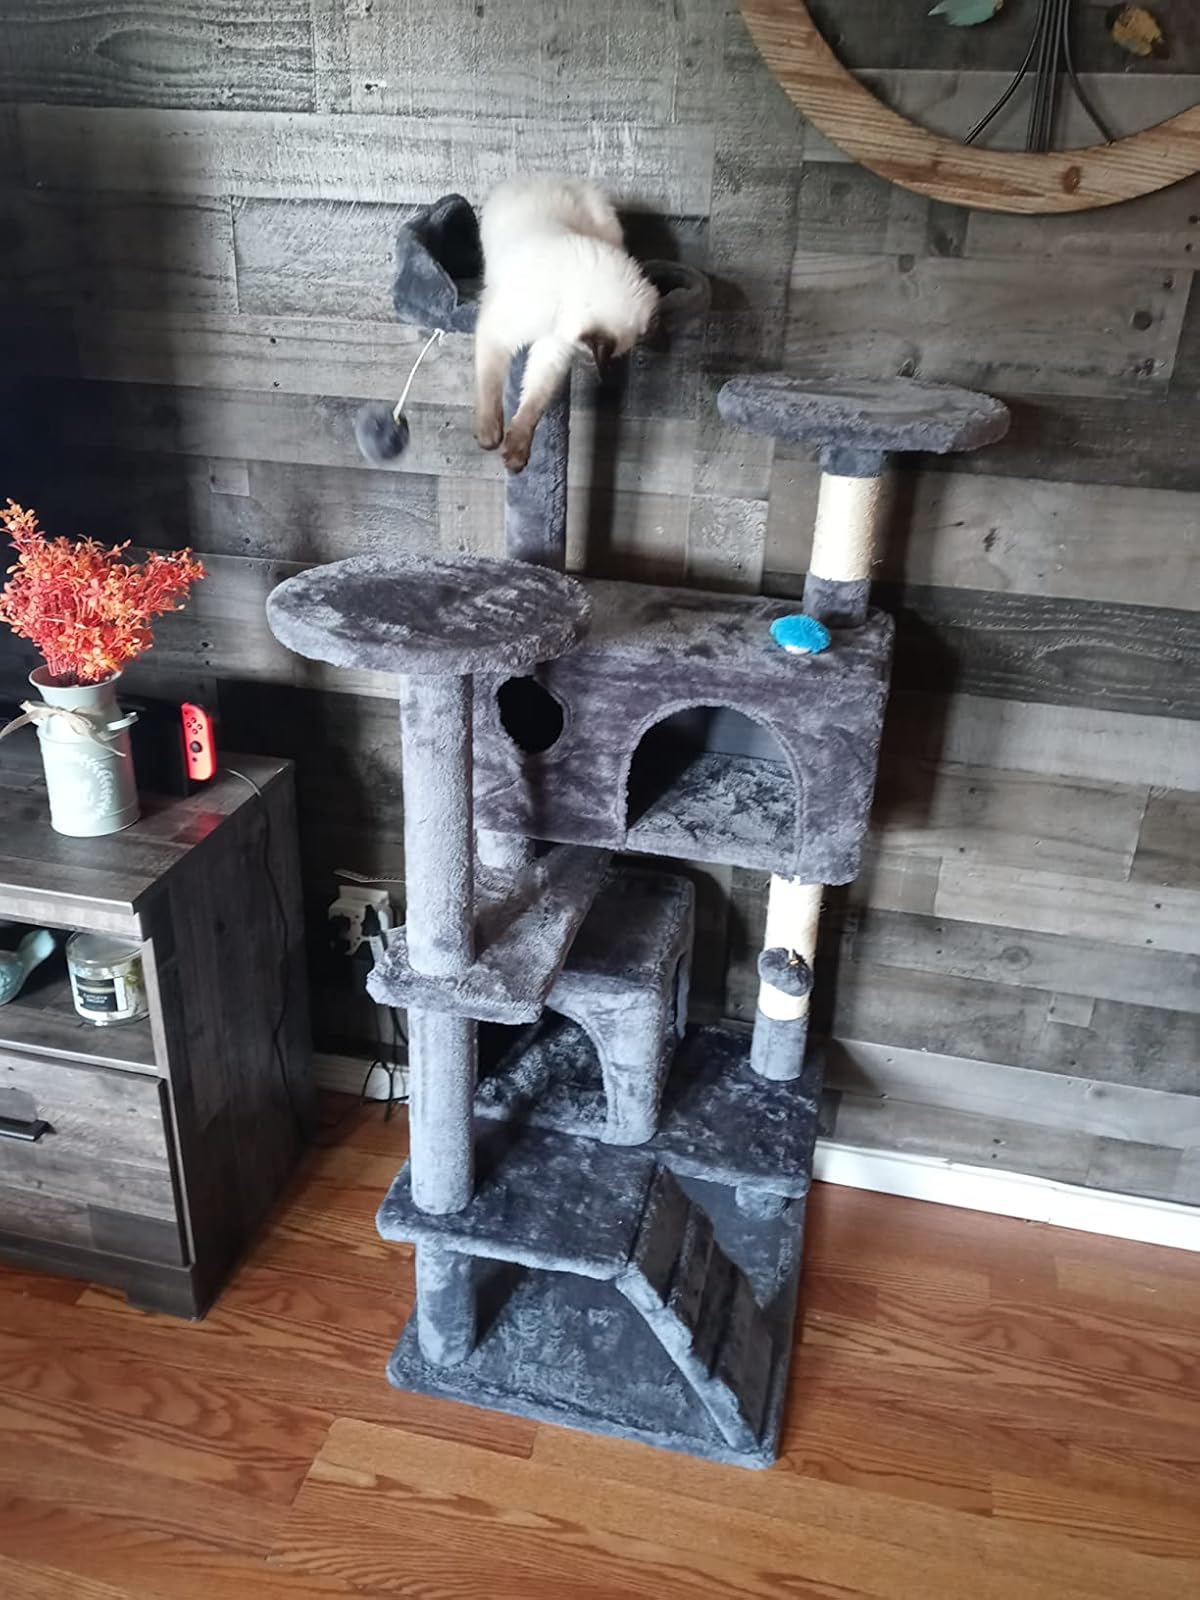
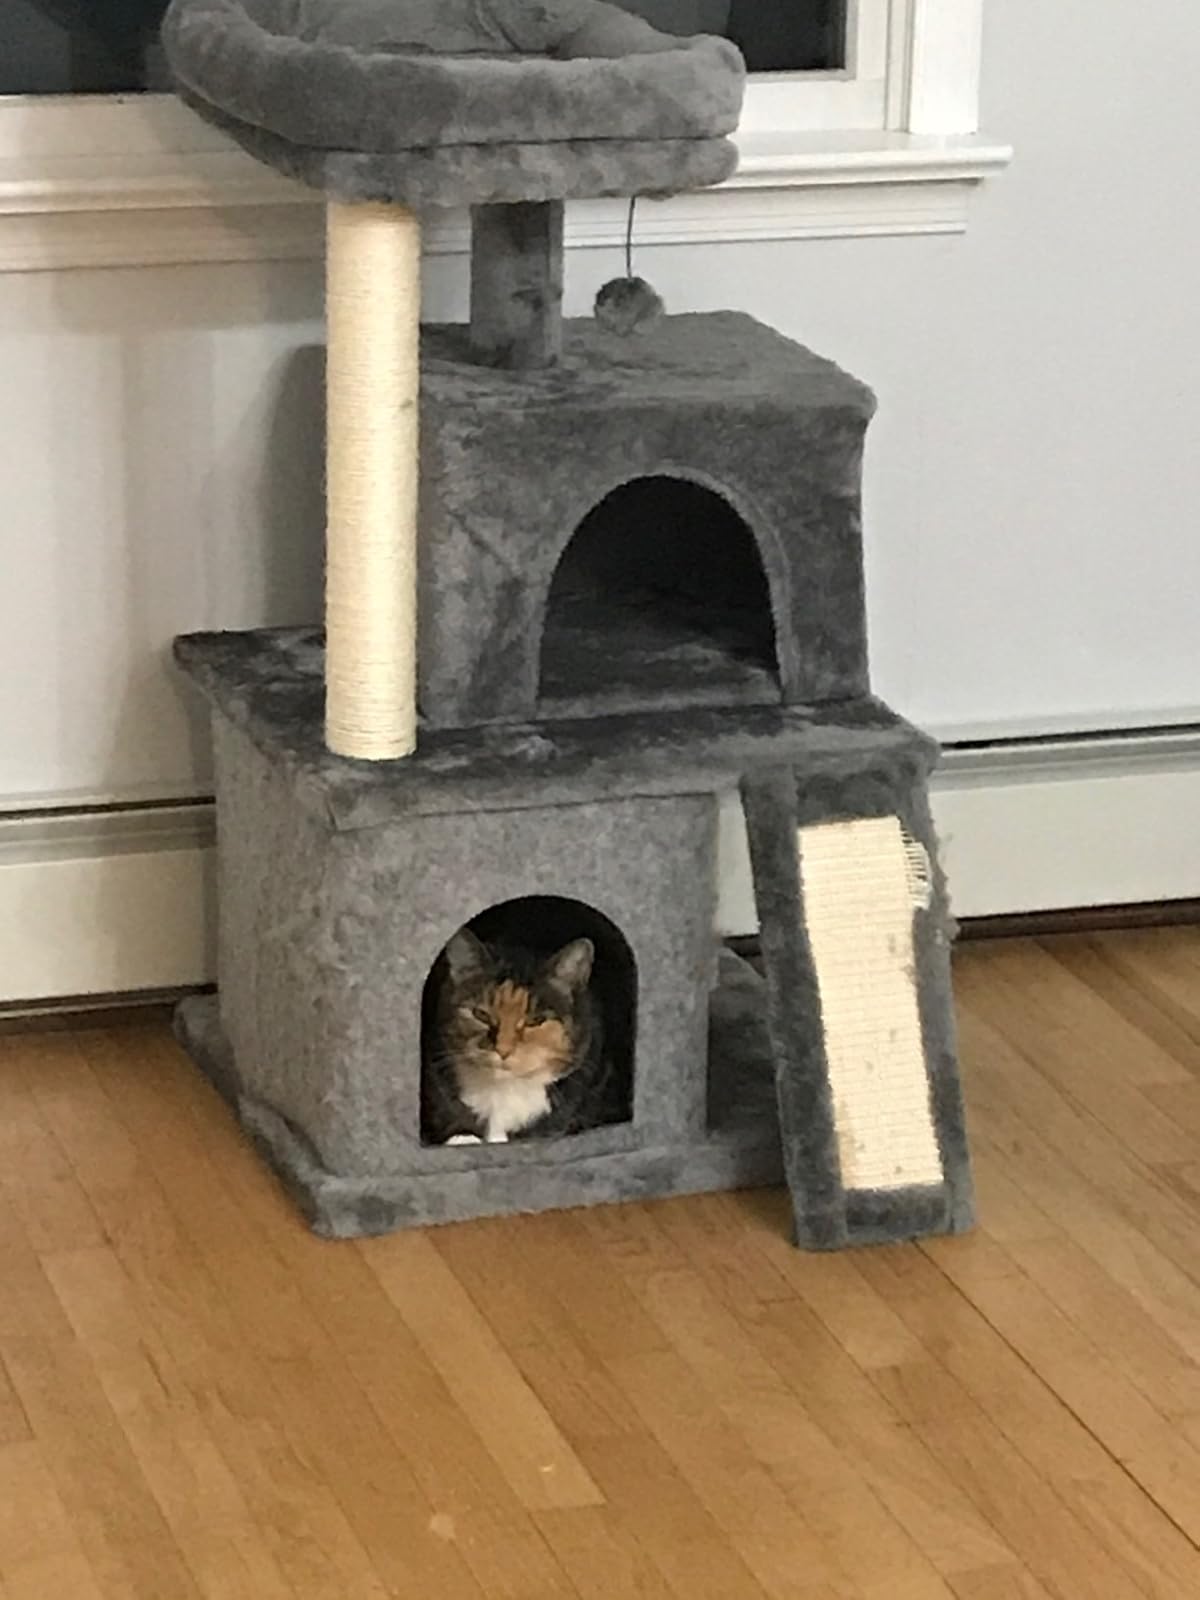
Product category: items_cat tree
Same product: no